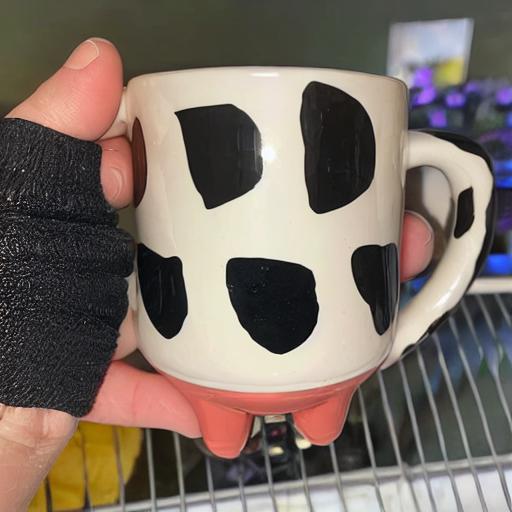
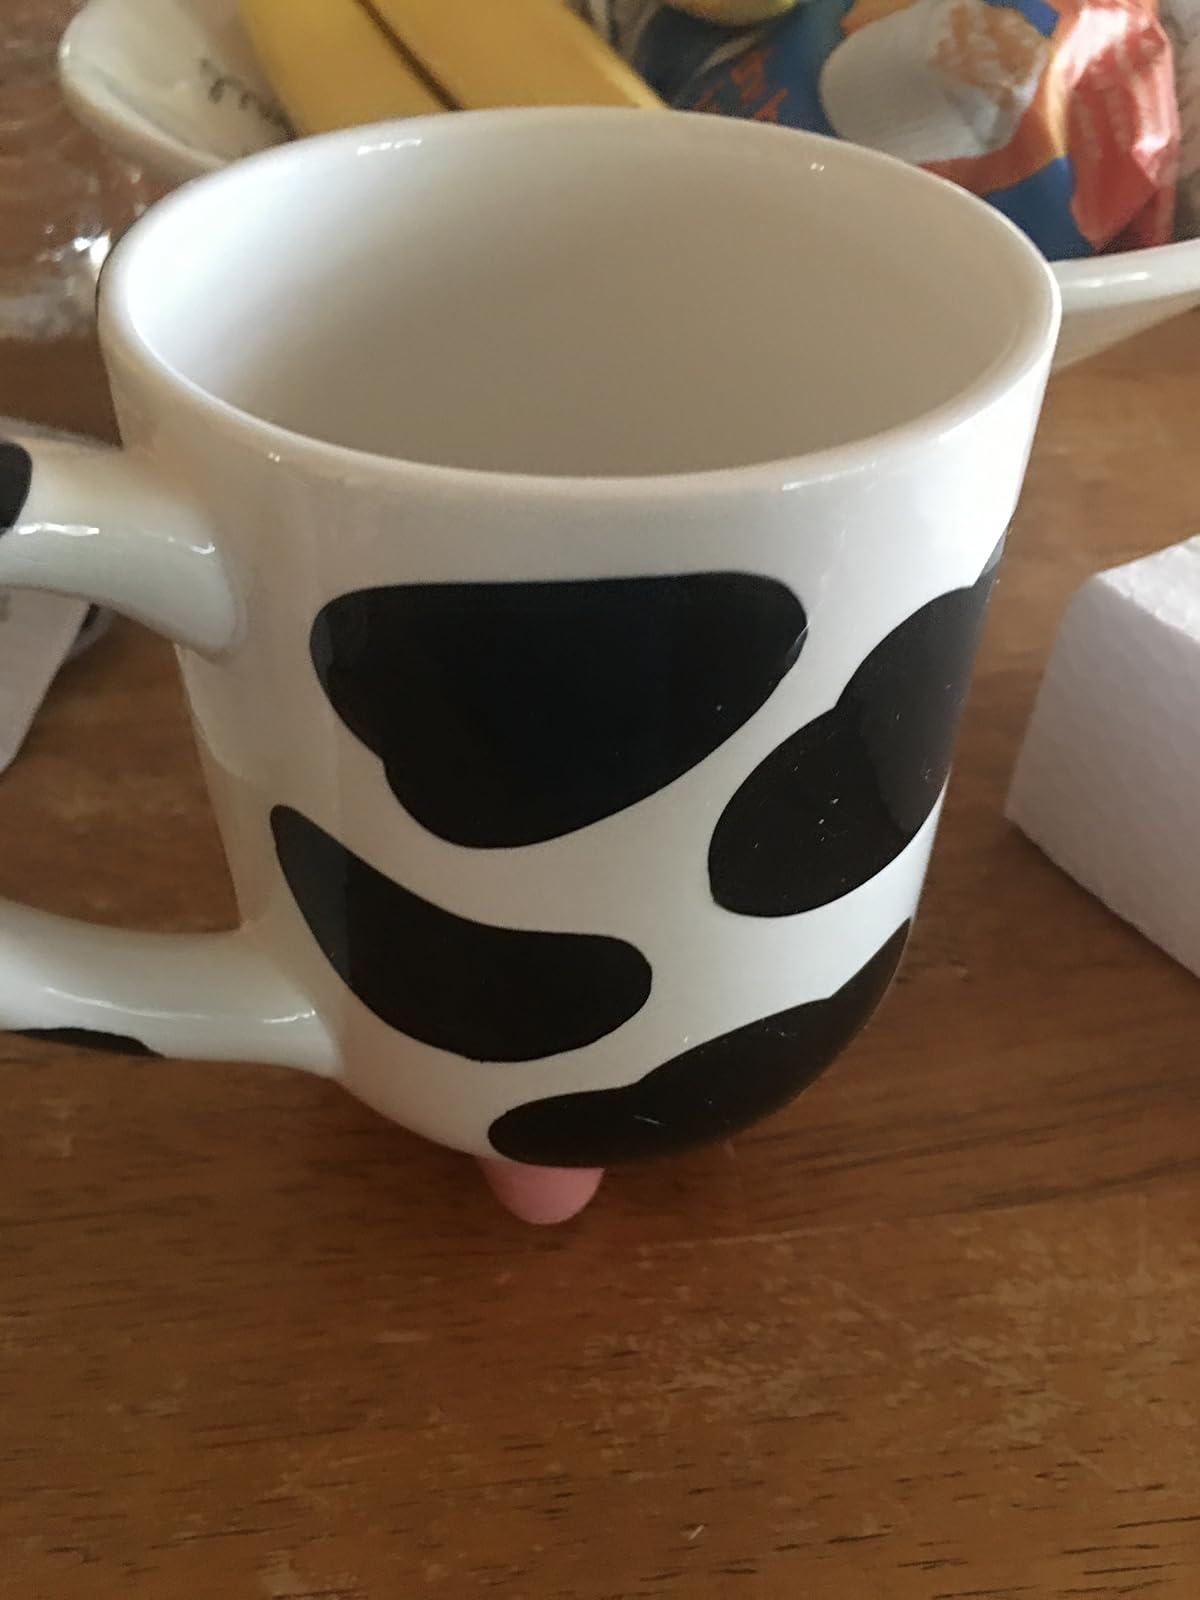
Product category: items_mug
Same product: no